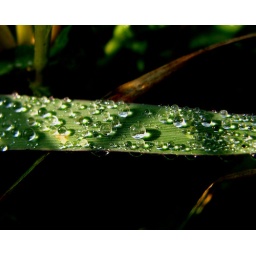
Hundreds of perfect spheres of water drops on grass leaves.. illuminated by refraction of sun-rays .. @ Kavdi